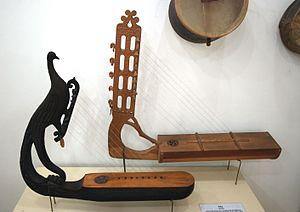
Le tchangui, ou changi, est un instrument à cordes, de type harpe, utilisée en Svanétie, région montagneuse de la Géorgie.